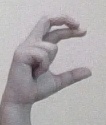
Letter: thal